Venice

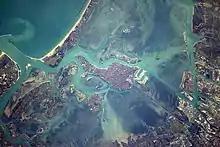
Venice viewed from the International Space Station

The Black Death devastated Venice in 1348 and struck again between 1575 and 1577. In three years, the plague killed some 50,000 people. In 1630, the Italian plague of 1629–31 killed a third of Venice's 150,000 citizens.